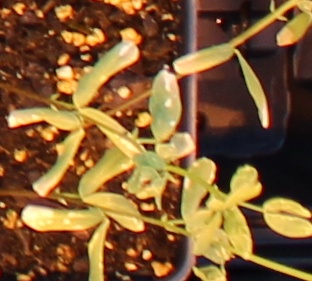
Label: Lentil